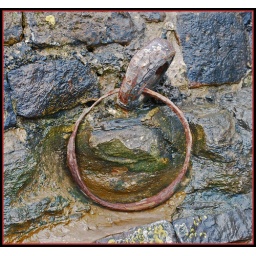
ringbolt in the old harbour wall black rock